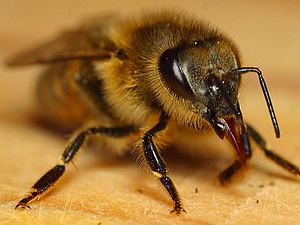
Honningbi
Arbejderbi
Arbejderbi
Den europæiske honningbi er en art i slægten Apis i familien Apidae. Dens oprindelige udbredelsesområde var Afrika, Europa og Sydvestasien. På grund af evnen til at producere honning er den blevet udnyttet i biavl og er derved spredt over hele verden. Også som bestøver i landbruget spiller honningbien en stor rolle.